Austefjord Church

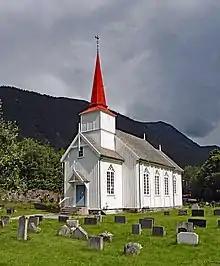
View of the church

Austefjord Church is a parish church of the Church of Norway in Volda Municipality in Møre og Romsdal county, Norway. It is located in the village of Fyrde, at the eastern end of the Austefjorden. It is the church for the Austefjord parish which is part of the Søre Sunnmøre prosti (deanery) in the Diocese of Møre. The white, wooden church was built in a long church design in 1879 using plans drawn up by an unknown architect. The church seats about 150 people.